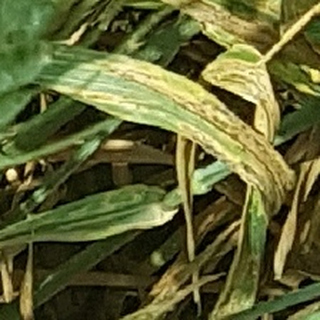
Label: wheat_yellow_rust